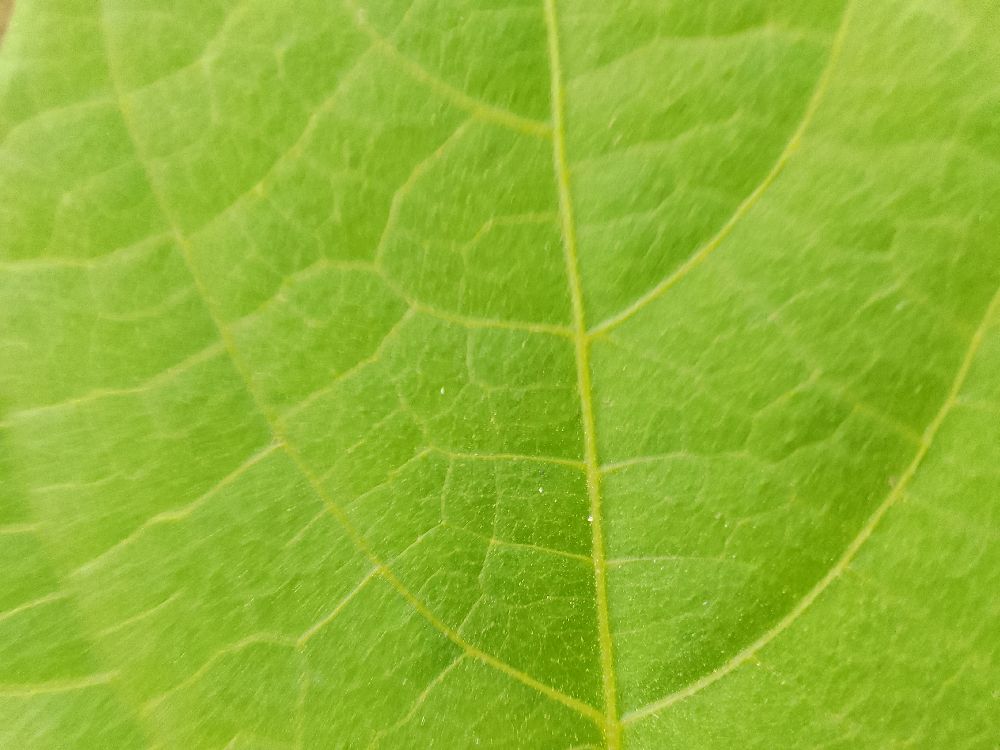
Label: healthy